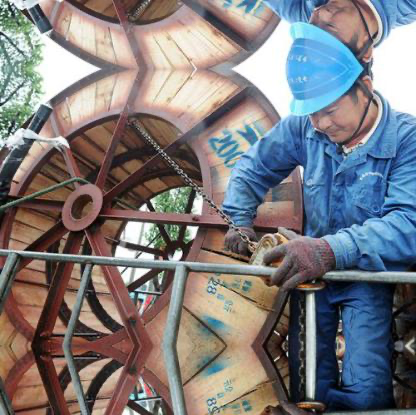
Objects in the image:
label: helmet
label: helmet